Kilis Province

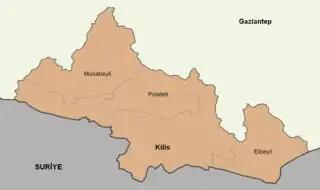

The province is divided into 4 districts, listed below with their official estimates of population as of 2022: Elbeyli District (5,594), Kilis District (the capital district) (125,079), Musabeyli District (12,390) and Polateli District (4,856).